Adams Covered Bridge

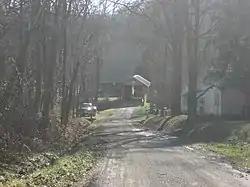
View from the north

Adams Covered Bridge is a historic covered bridge in Morgan County, Ohio spanning San Toy Creek near Malta. The bridge was built in 1875 using a "multiple kingpost truss" design. It is no longer used for traffic. It has also been known as the San Toy Bridge and as the Adams - San Toy Covered Bridge.